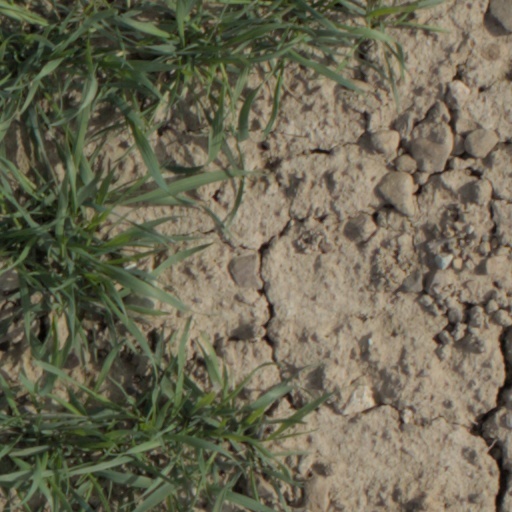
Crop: wheat